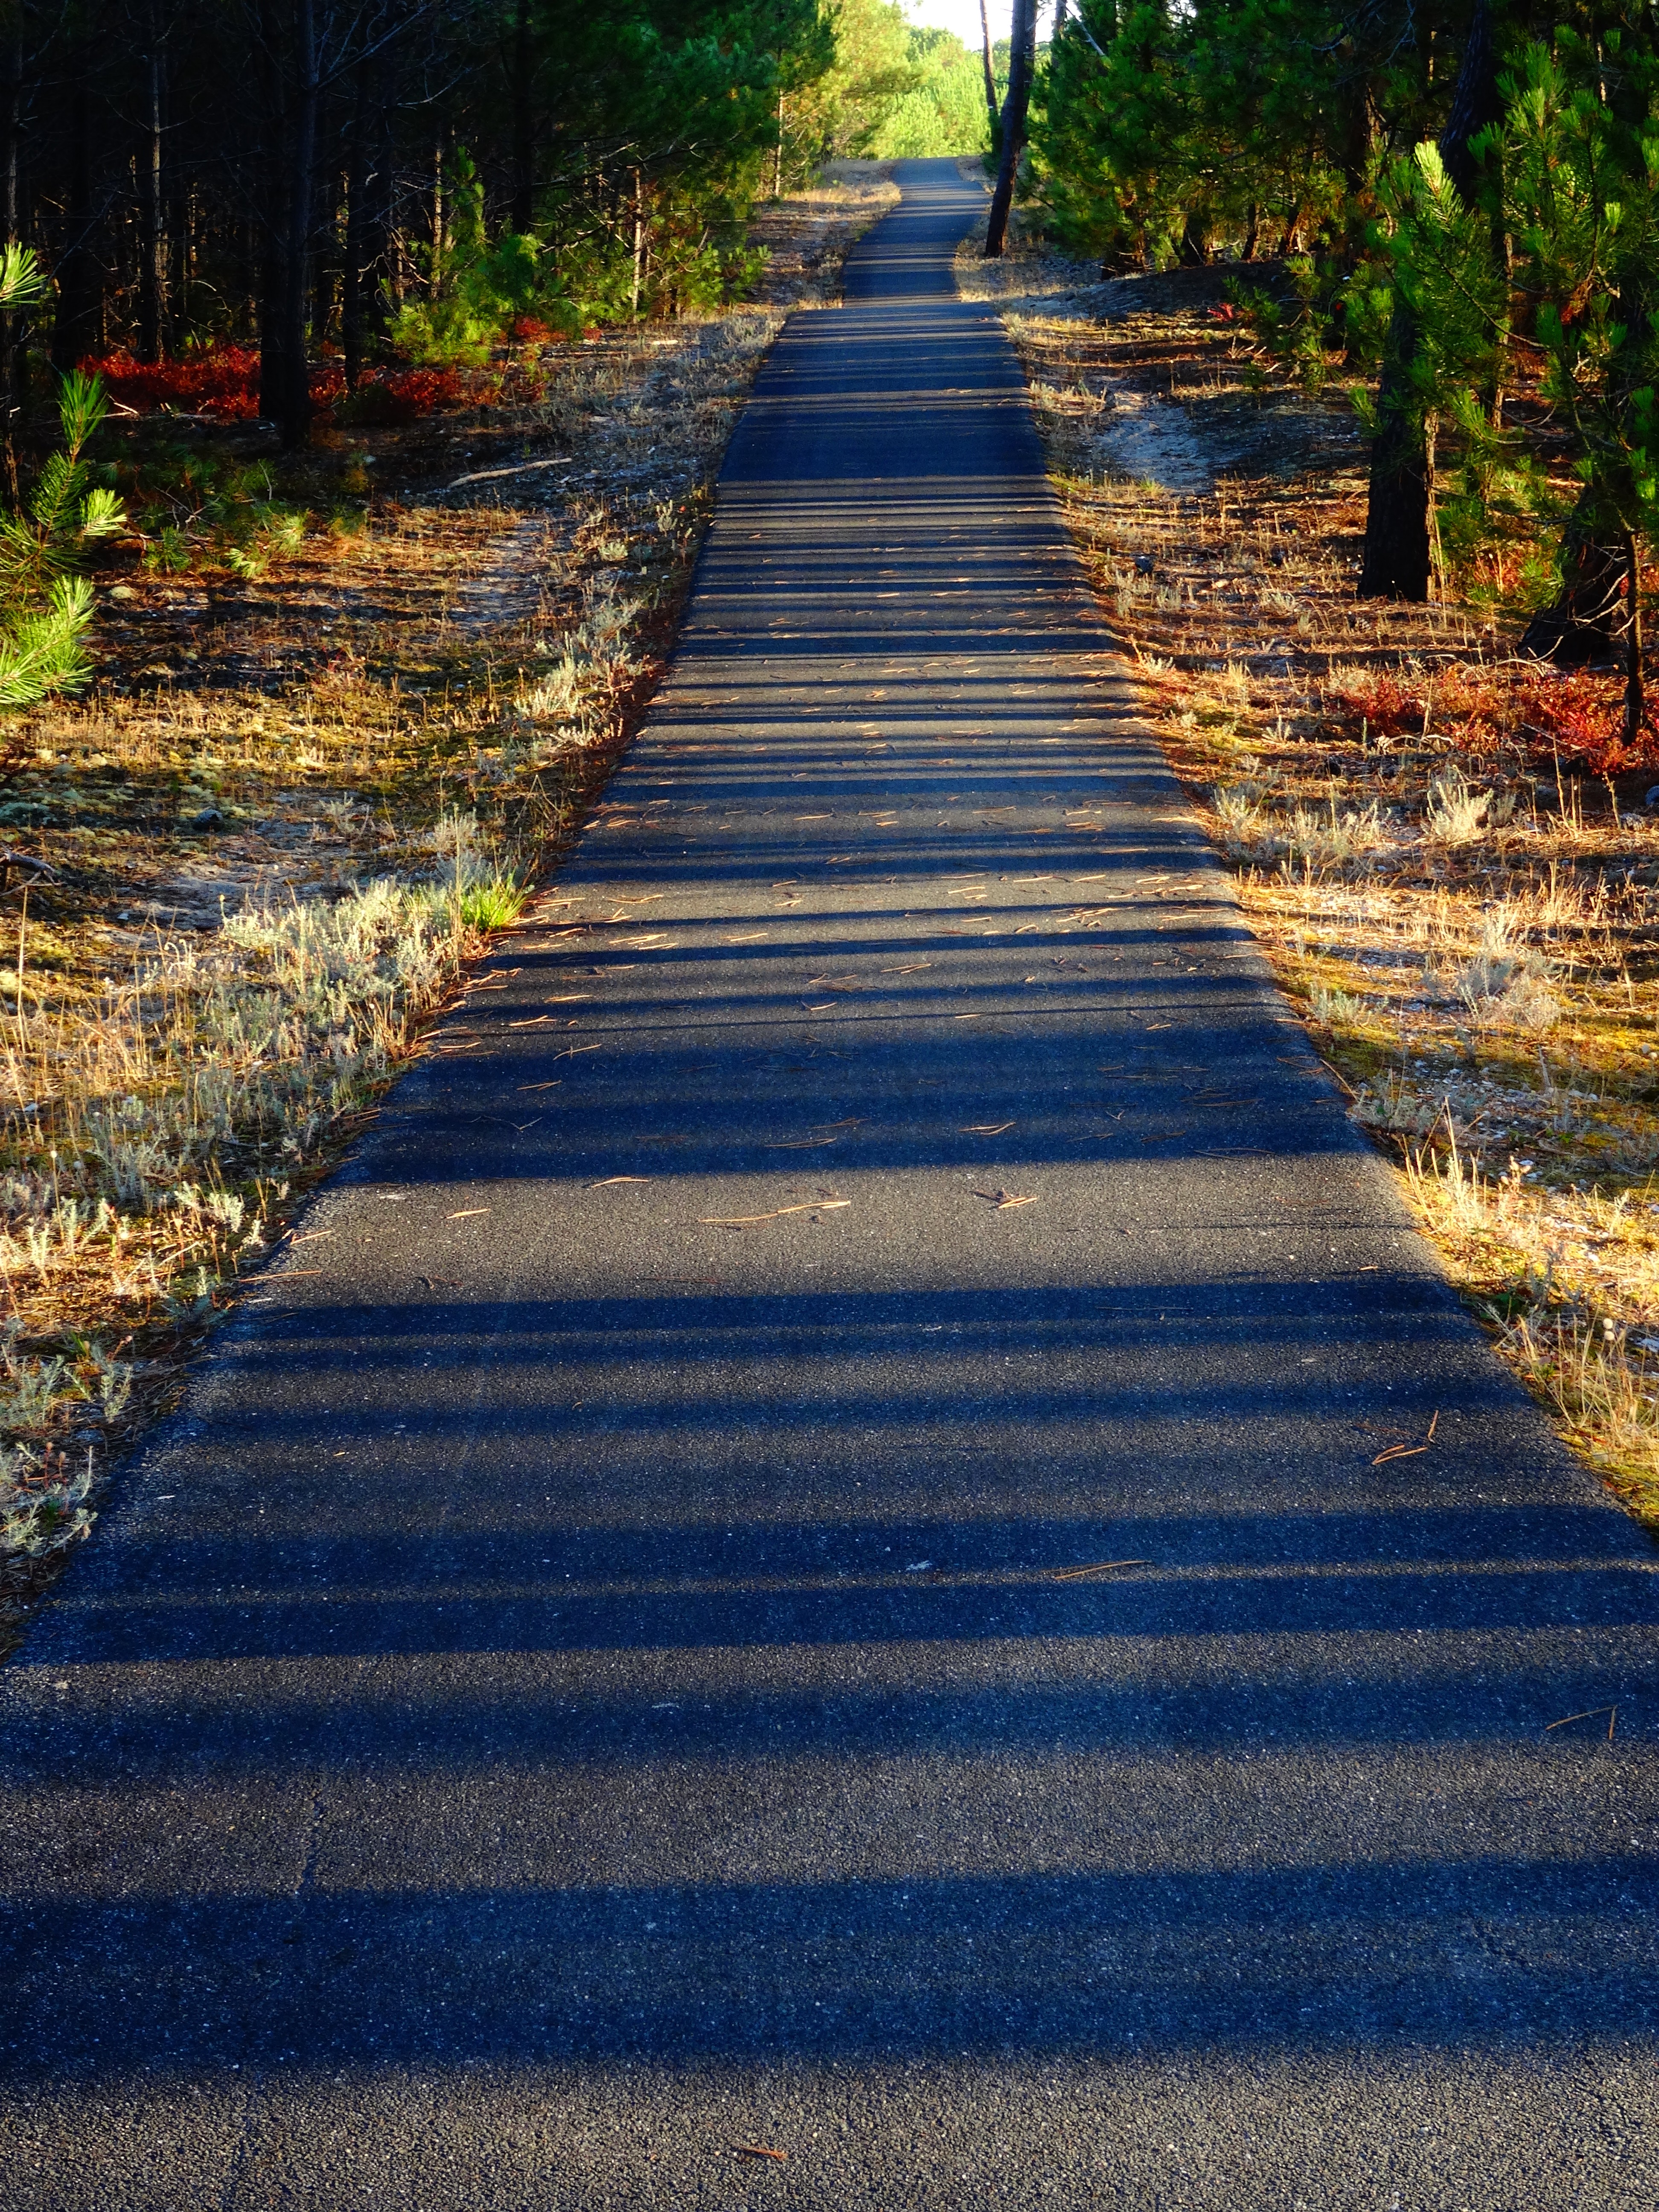
forest, grass, road, leaf, sidewalk, asphalt, walkway, autumn, shadow, lane, infrastructure, bicycle path, road surface, nonbuilding structure